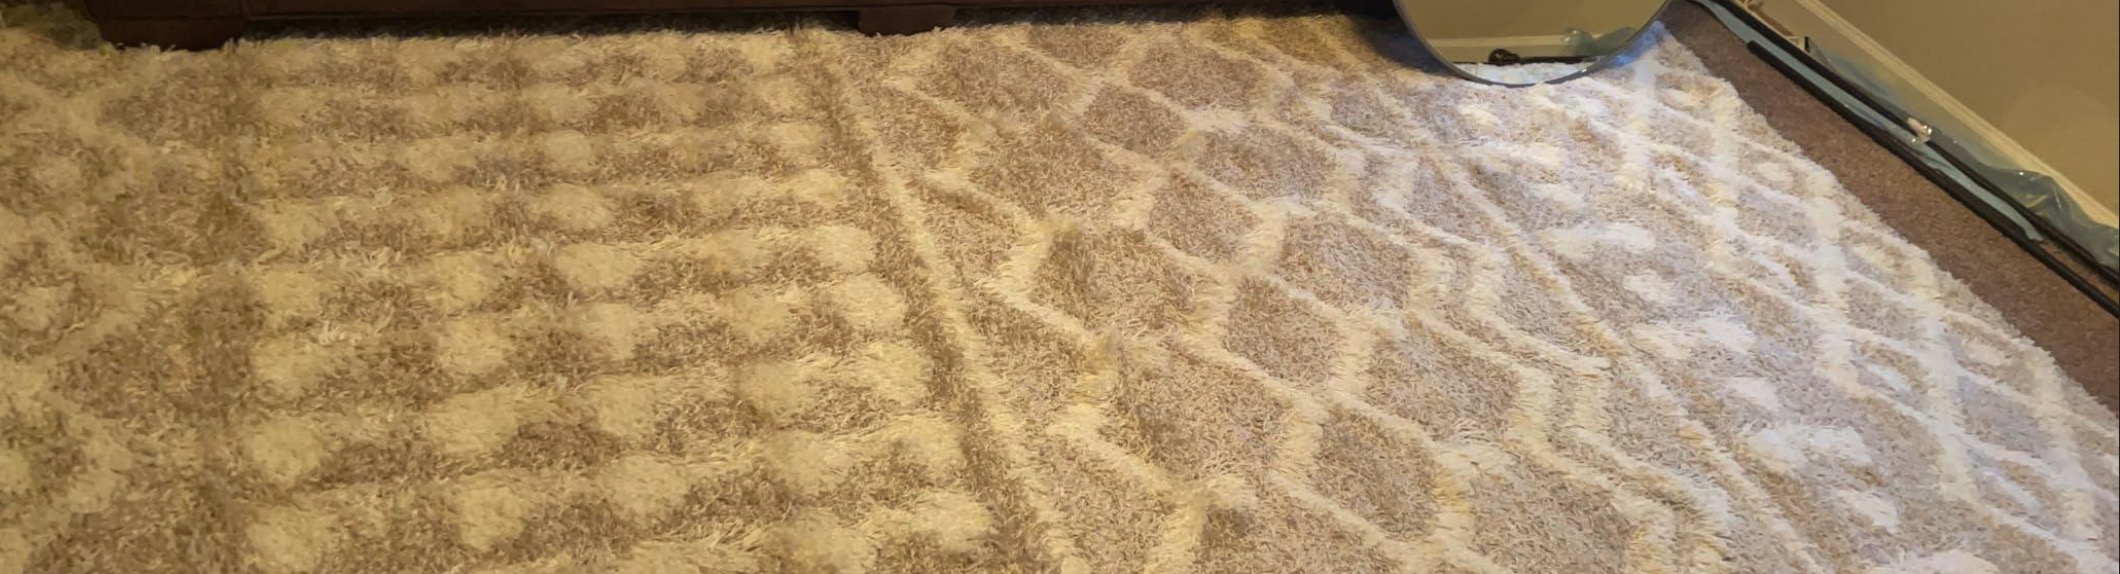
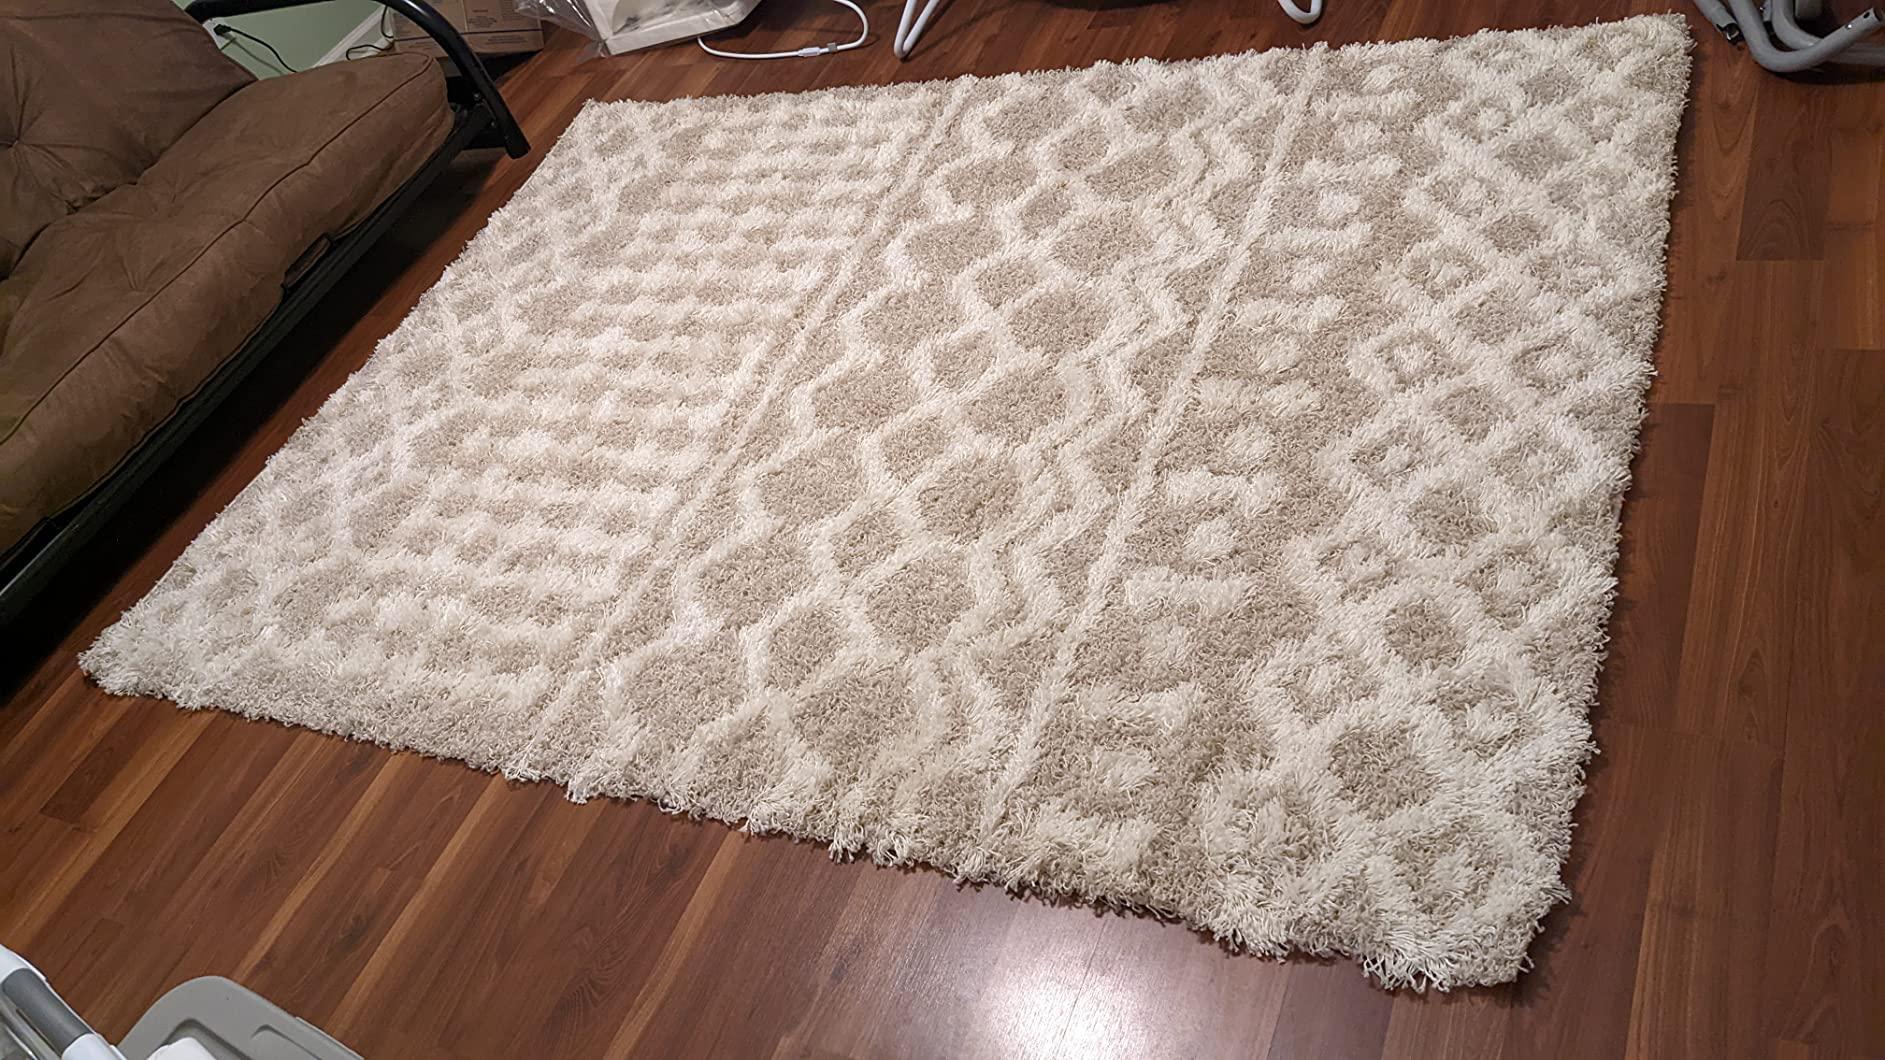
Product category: misc
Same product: yes